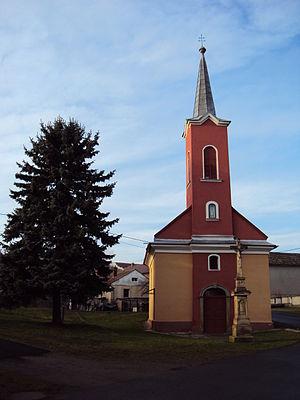
Lukavice est une commune du district de Šumperk, dans la région d'Olomouc, en République tchèque. Sa population s'élevait à 859 habitants en 2018.